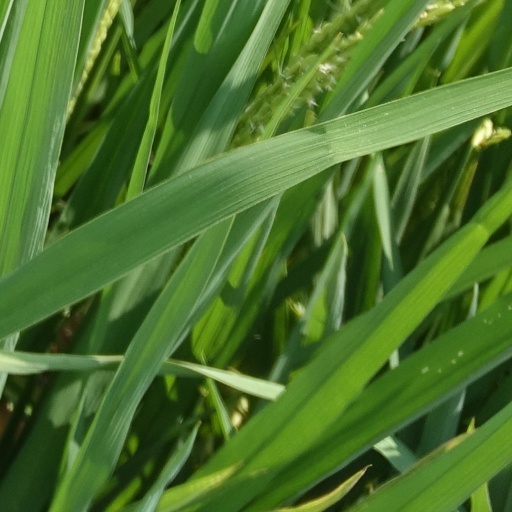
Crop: rice